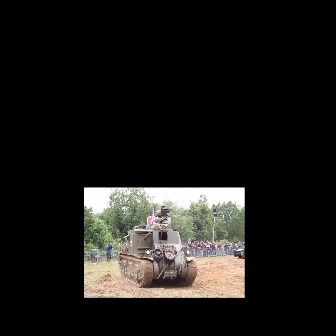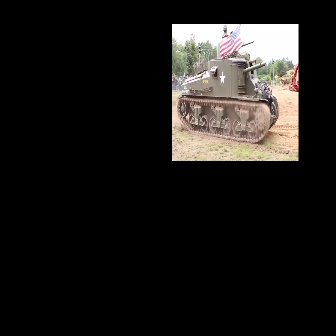
  Please identify the target specified by the bounding box [118,208,197,287] in the first image and locate it in the second image. Return the coordinates in [x_min,y_min,x_max,y_max] format.
Answer: [177,41,279,142]